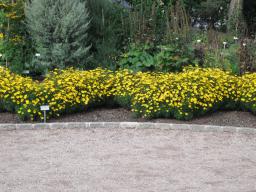
Label: Background_without_leaves